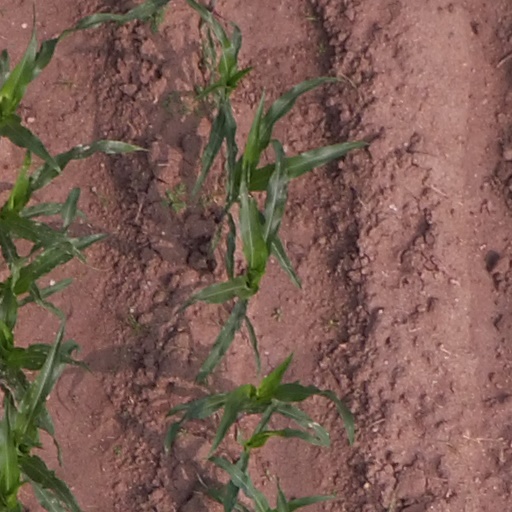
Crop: maize; corn